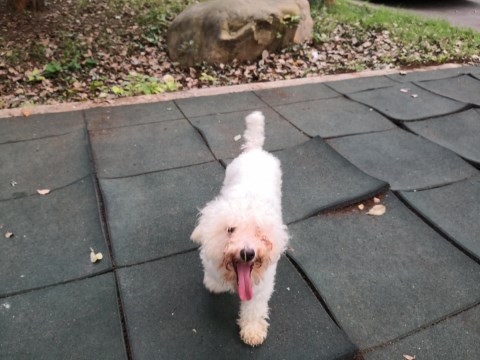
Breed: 3083-n000117-Bichon_Frise